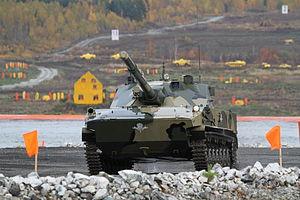
Le 2S25 Sprut-SD est un chasseur de chars russe aérotransportable et aérolargable introduit en 2005. Il est en service au sein des troupes aéroportées de la fédération de Russie. Sa principale caractéristique est de pouvoir être parachuté par largage aérien.